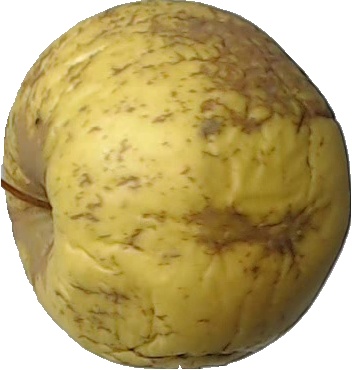
Label: apple_golden_1